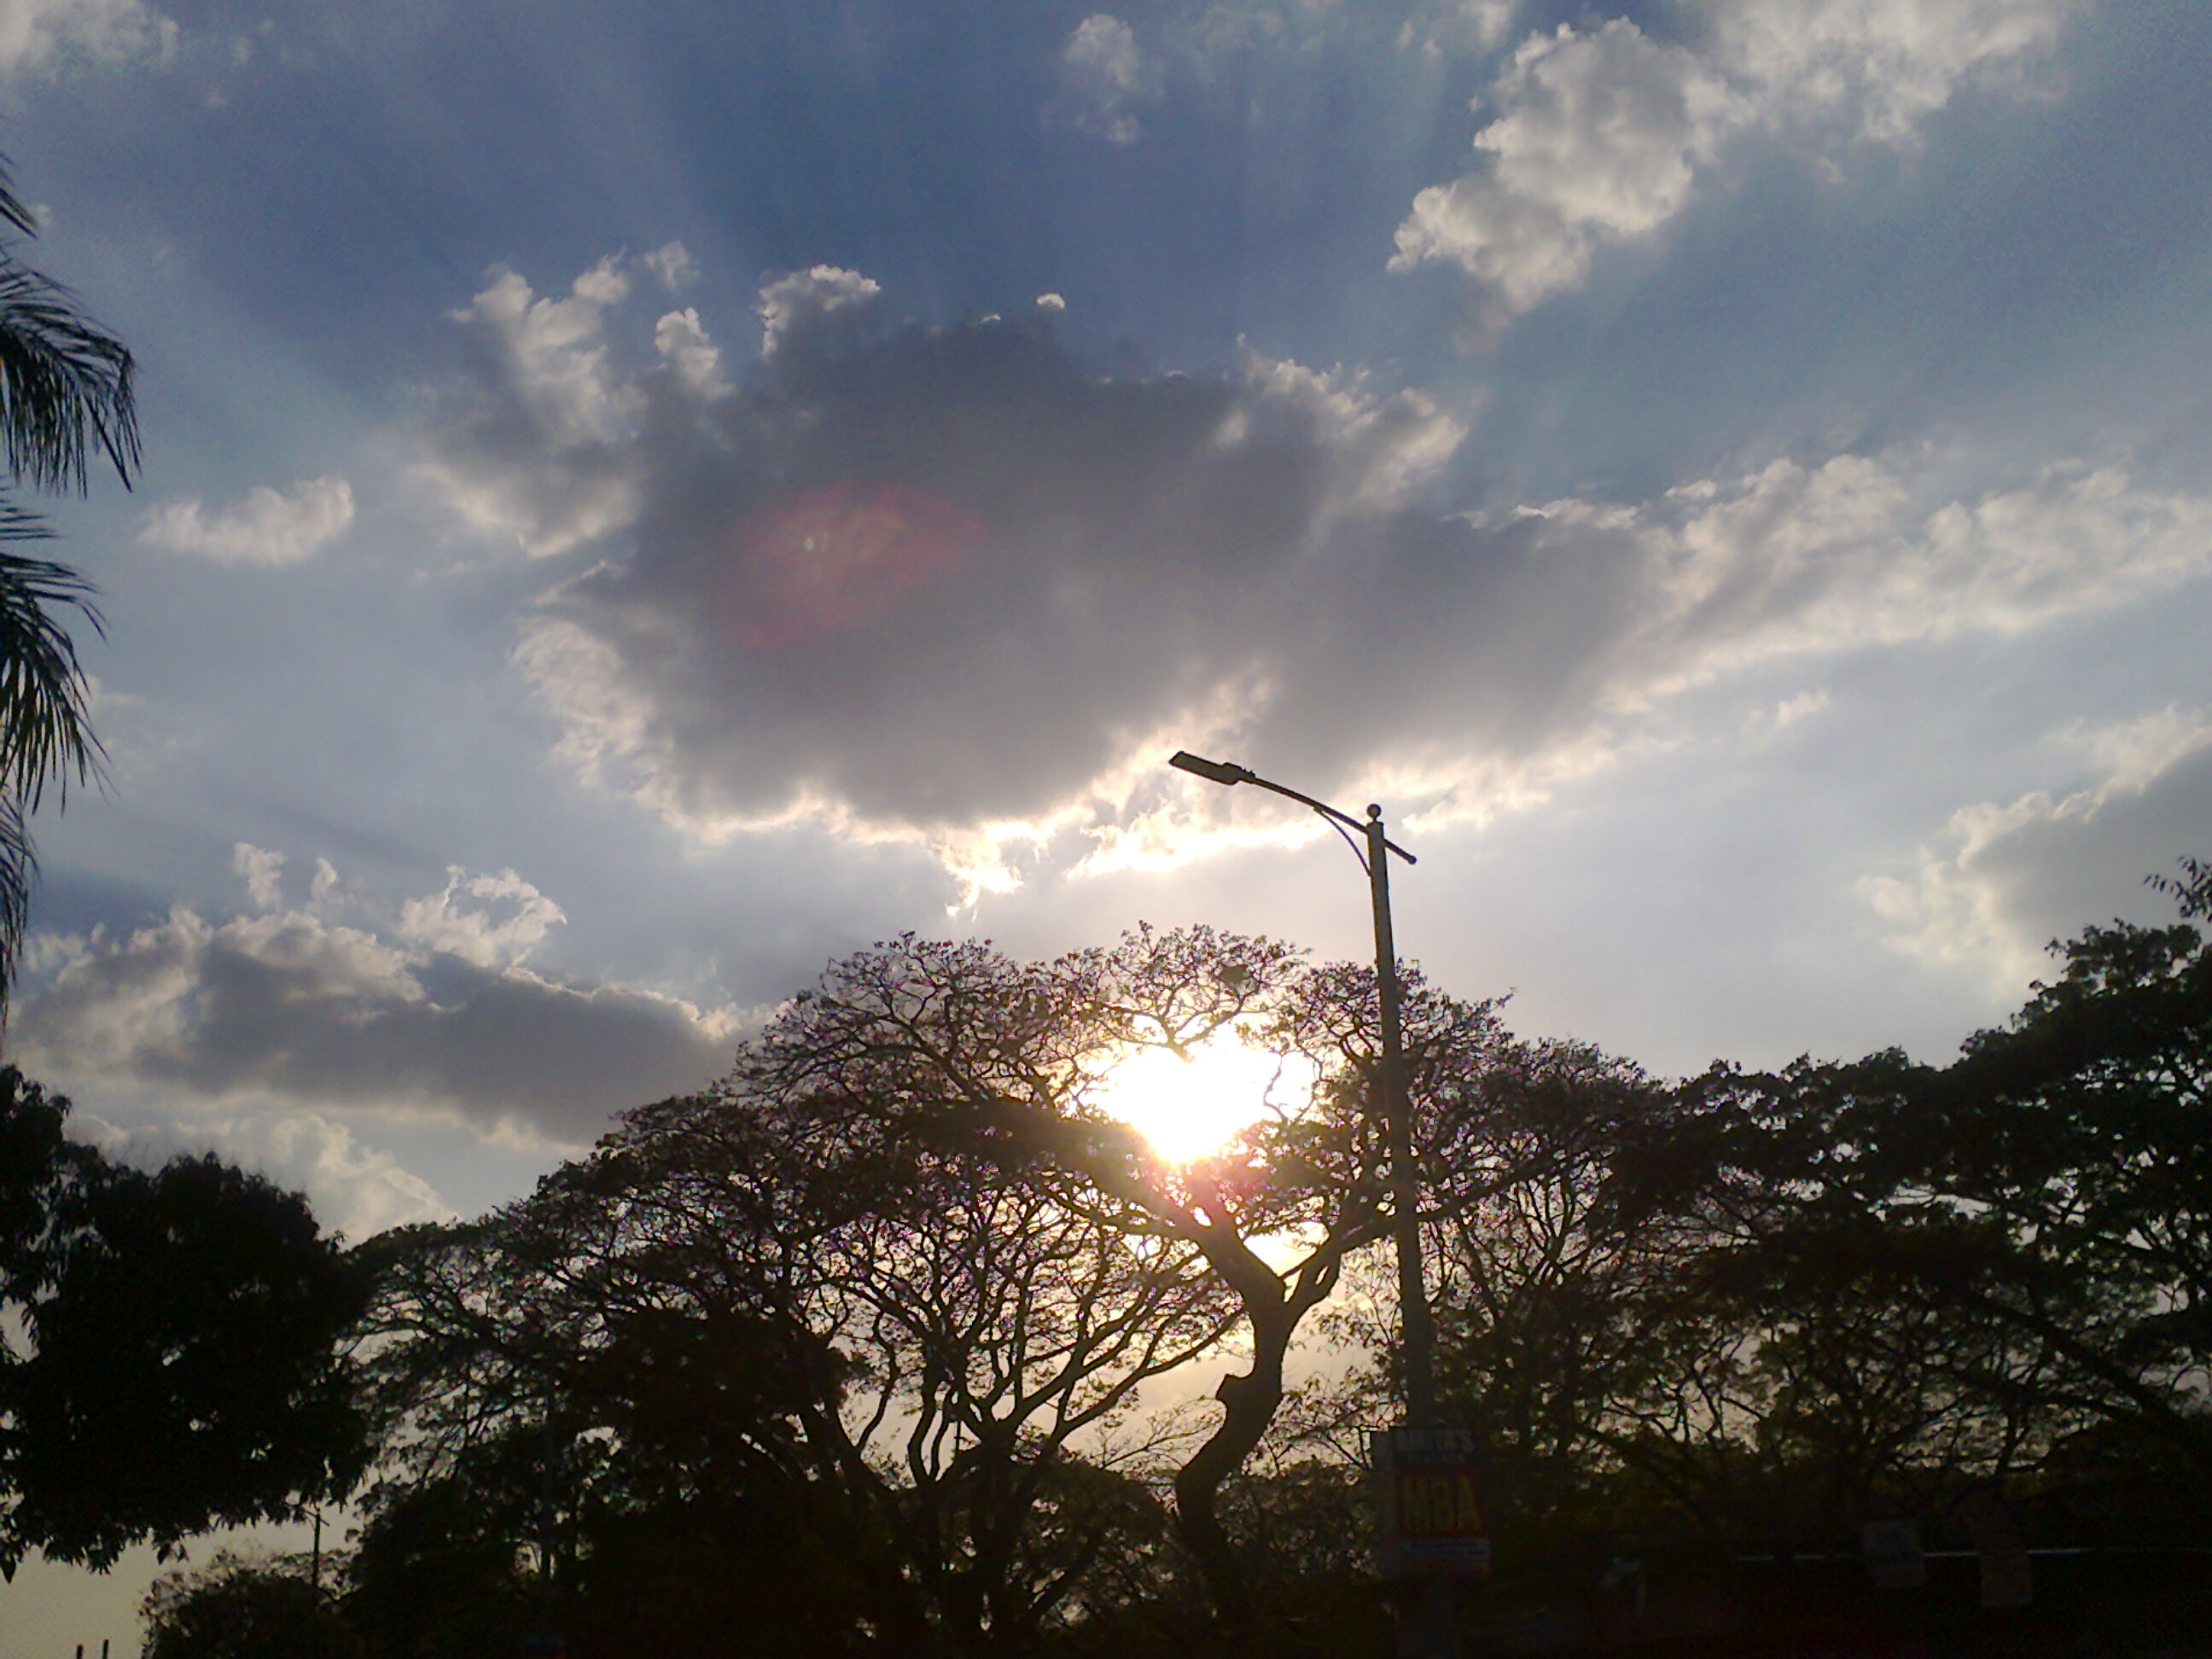
tree, nature, cloud, sky, sun, sunset, sunlight, morning, flower, dawn, dusk, evening, meteorological phenomenon, woody plant